Harry's Walls

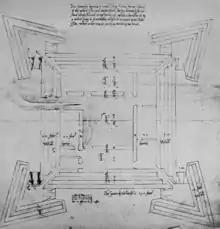
Diagram from the early 1550s depicting the intent for Harry's Walls, produced after the work had started

In May 1551, John Killigrew, the captain of Pendennis Castle in Falmouth, was ordered to construct a fort on St Mary's, probably with the intent of guarding the entrance to the new harbour at Hugh Town. His instructions stated that it was to be positioned "upon the little hill betwixt the freshe water and St. Marie Roode", and was accompanied by a promise that lead would be sent for the roofing that summer. A document from the early 1550s noted that a brewhouse and a mill were ready to be sent to St Mary's from South Wales as part of the project, to be installed by the fresh water pond. The name "Harry's Walls" is the result of the defences being popularly, but incorrectly, attributed to Edward's father, Henry.